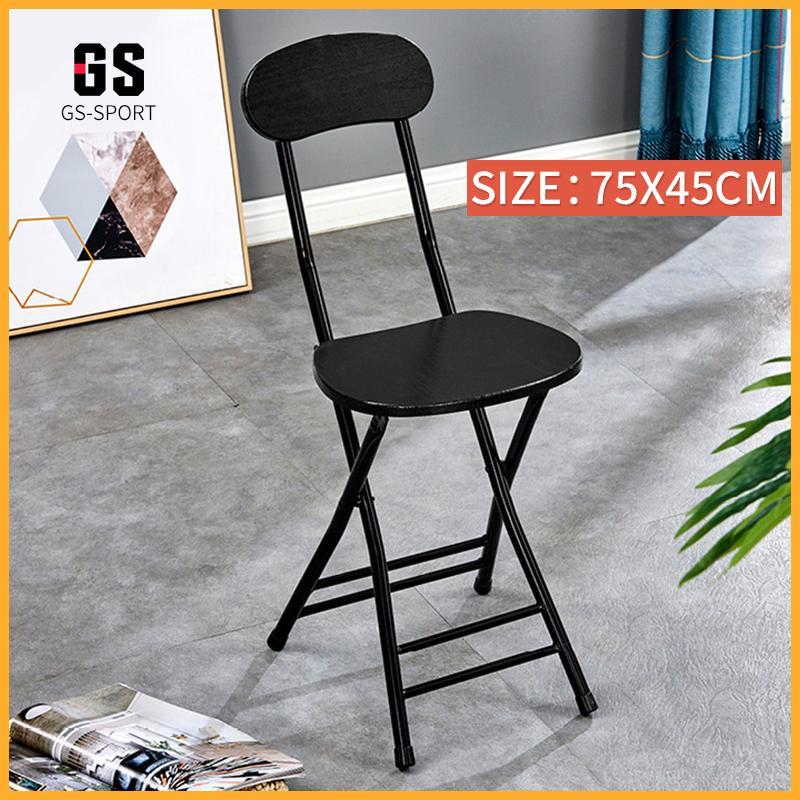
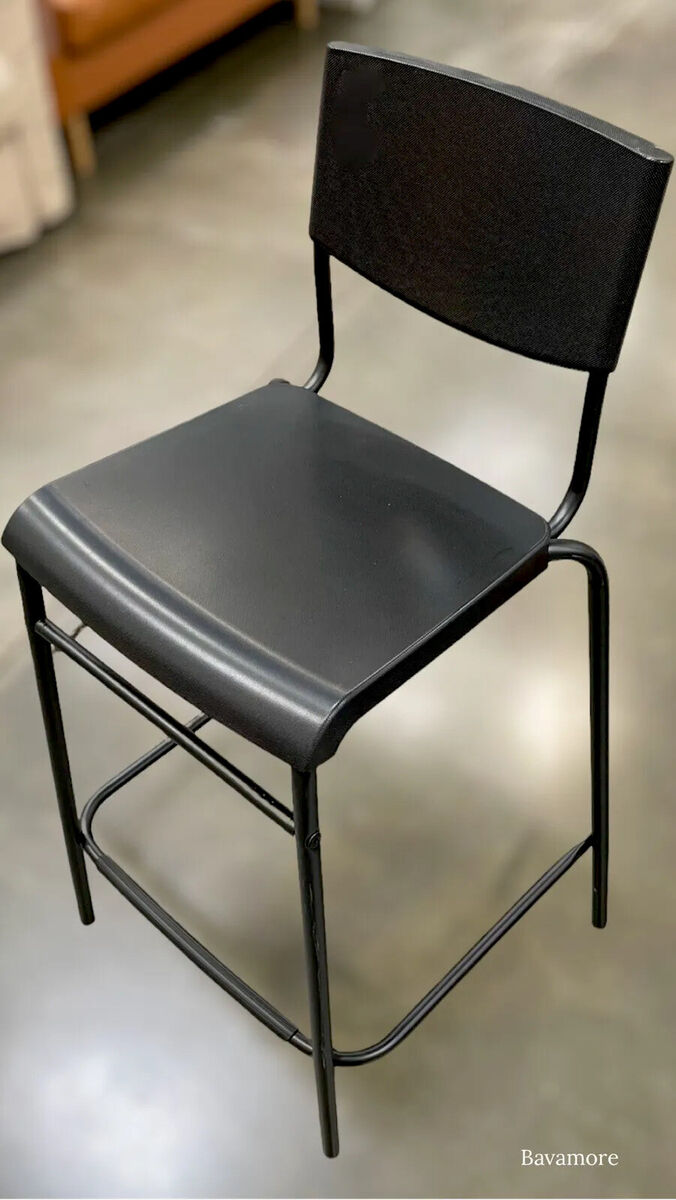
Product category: stool
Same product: no